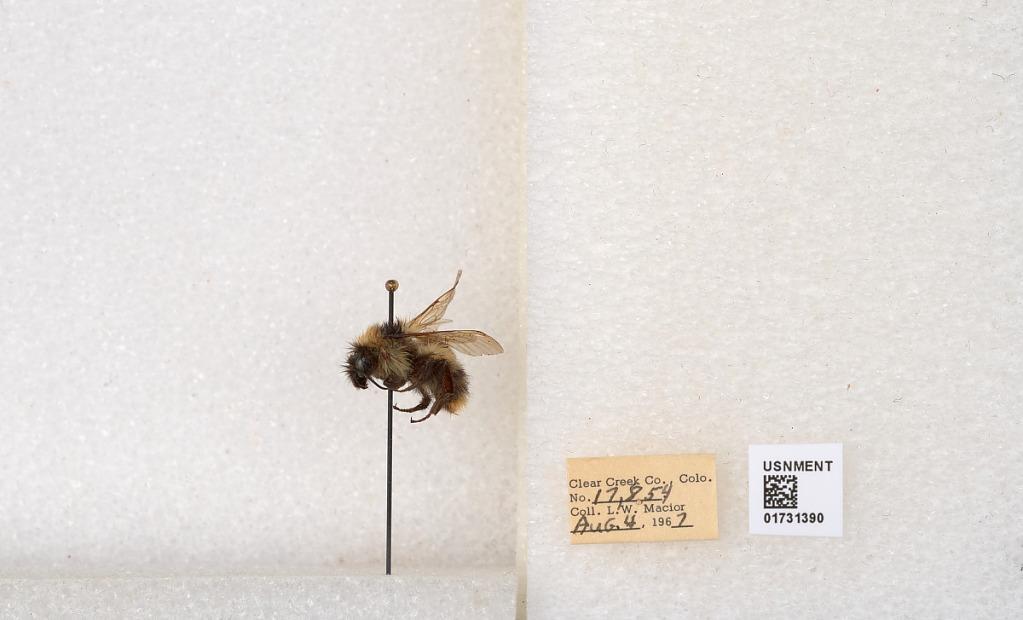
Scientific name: Bombus kirbyellus
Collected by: L. Macior
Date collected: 1967-8-4
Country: United States
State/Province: Colorado
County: Clear Creek
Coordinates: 39.6891, -105.644